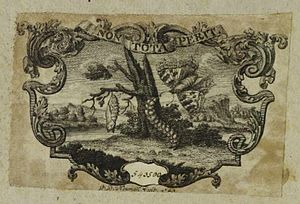
Albrecht von Haller / Liv
Ex libris fra Albrecht von Haller. Da Fondazione BEIC
Albrecht von Haller var en schweizisk læge, anatom, fysiolog, botaniker og digter. Han var farfar til Carl Ludwig von Haller.